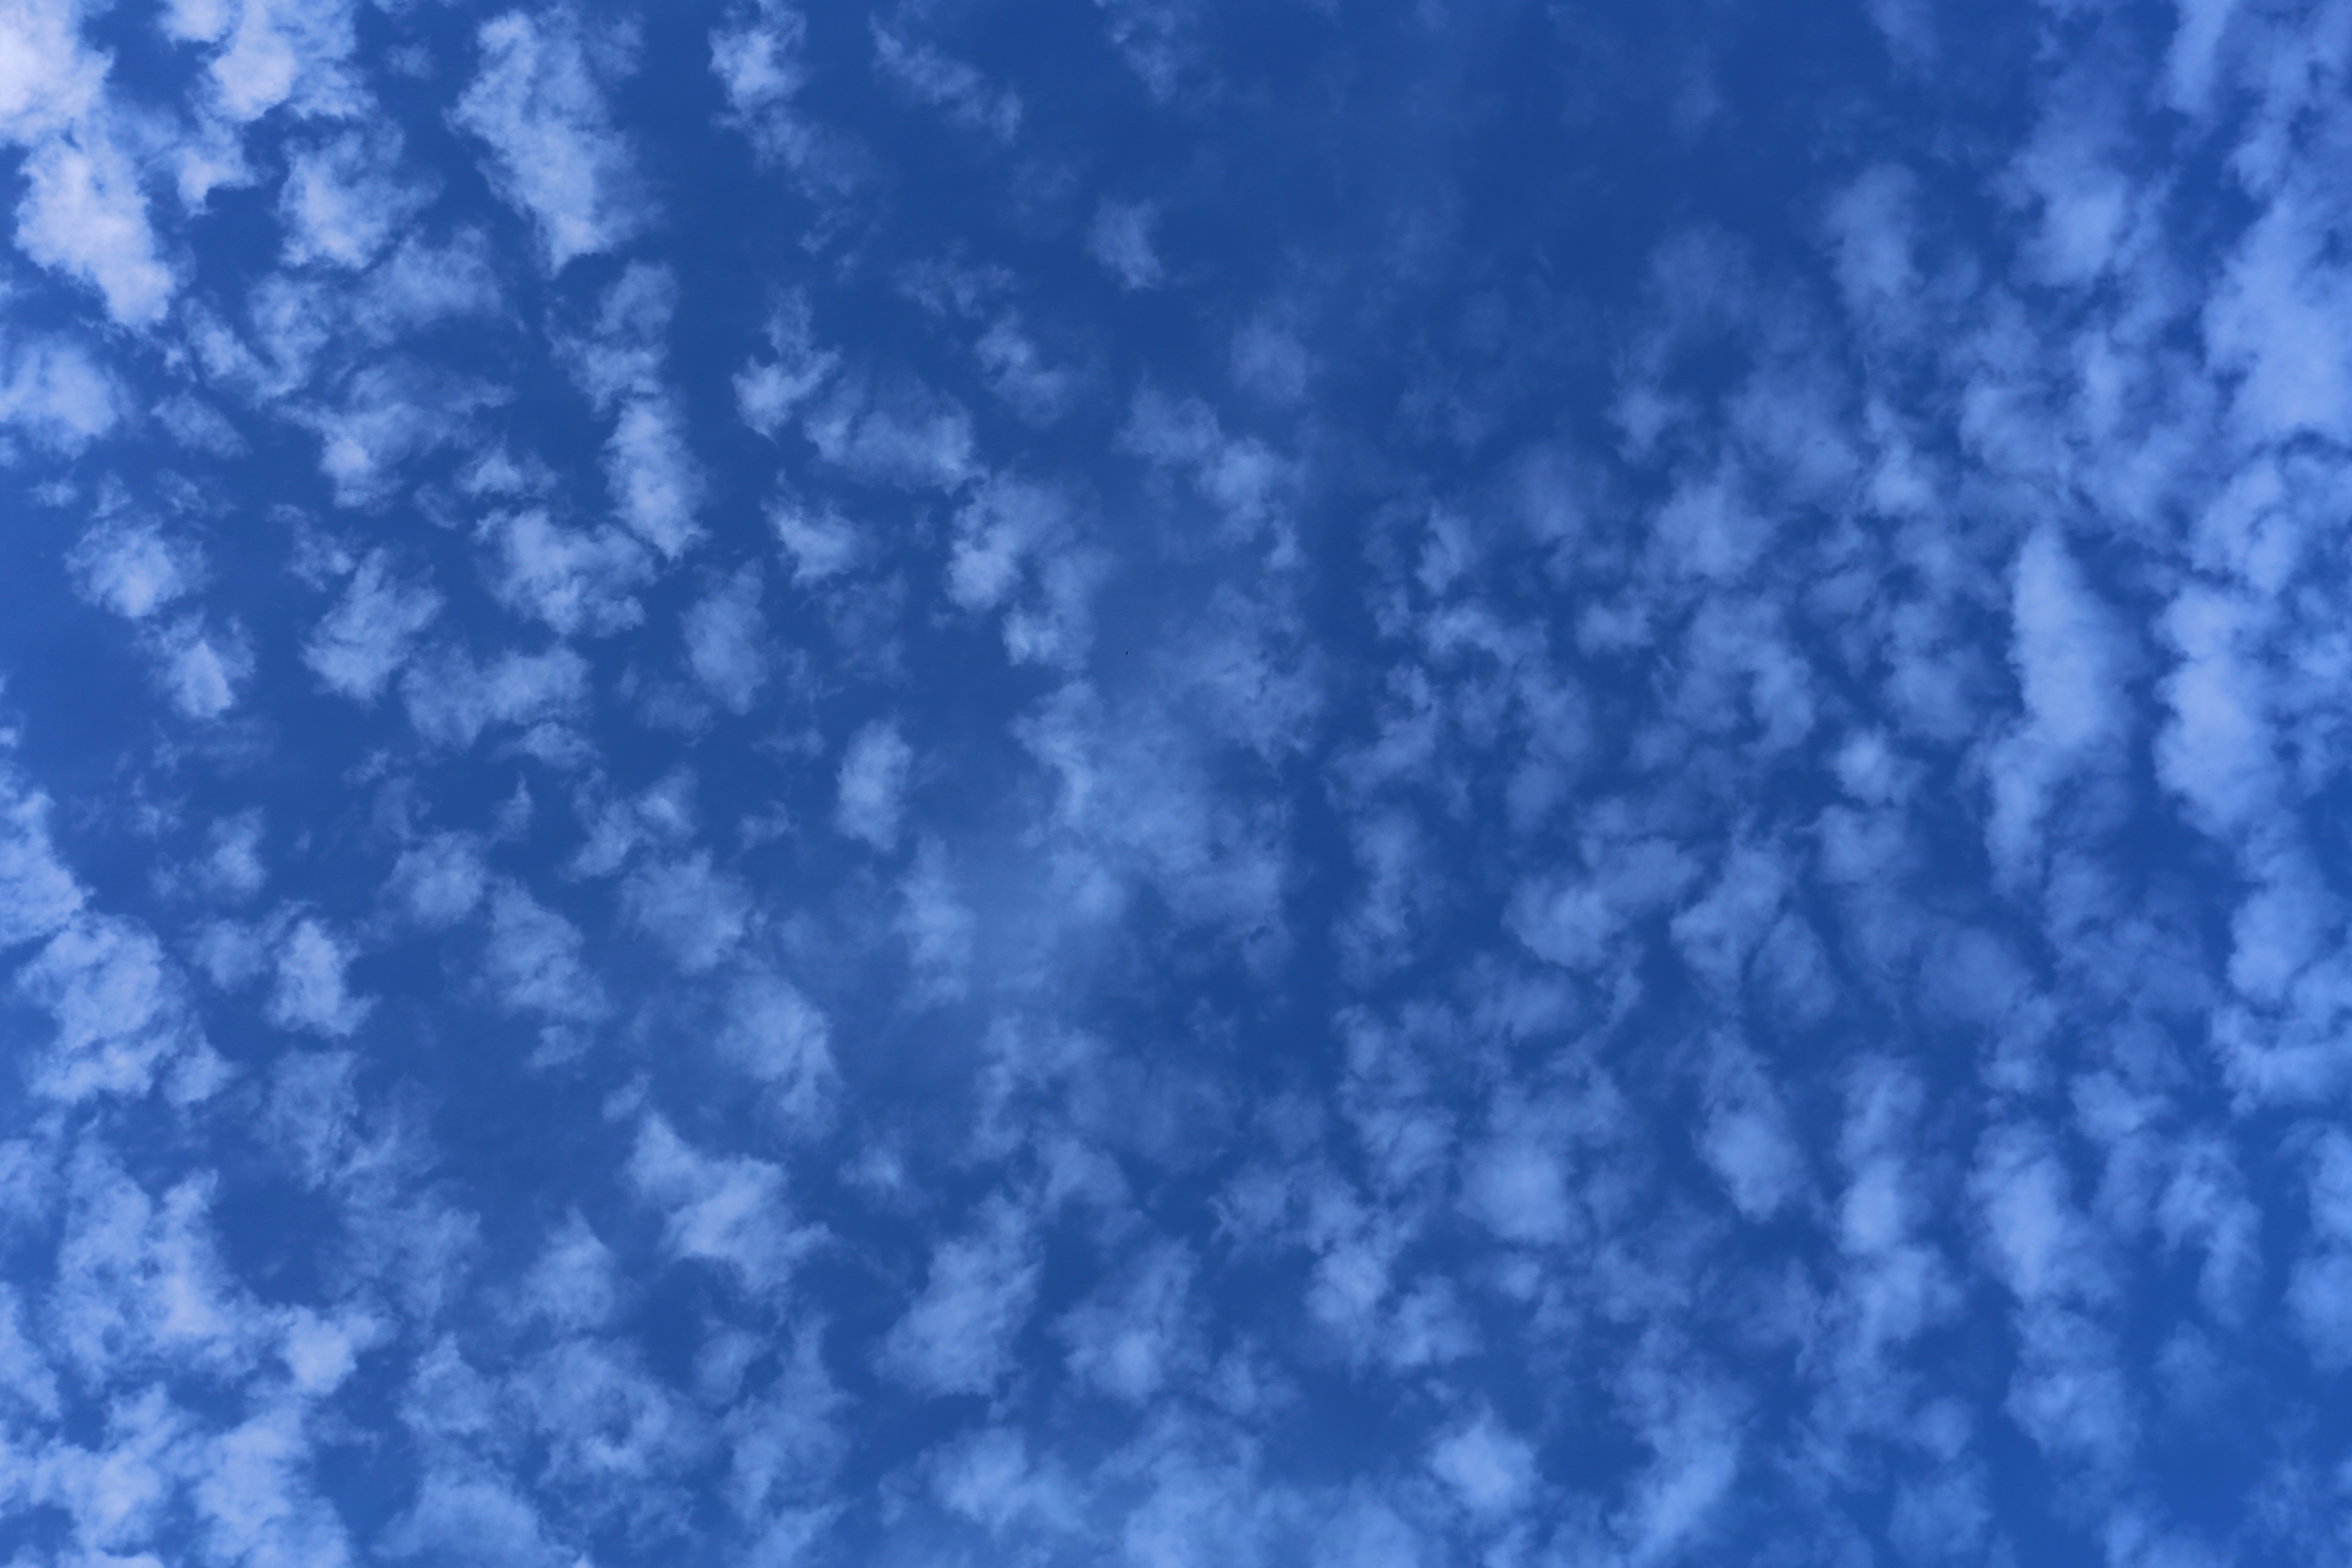
cloud, sky, sunlight, texture, wave, atmosphere, line, blue, clouds, background, meteorological phenomenon, atmosphere of earth, computer wallpaper